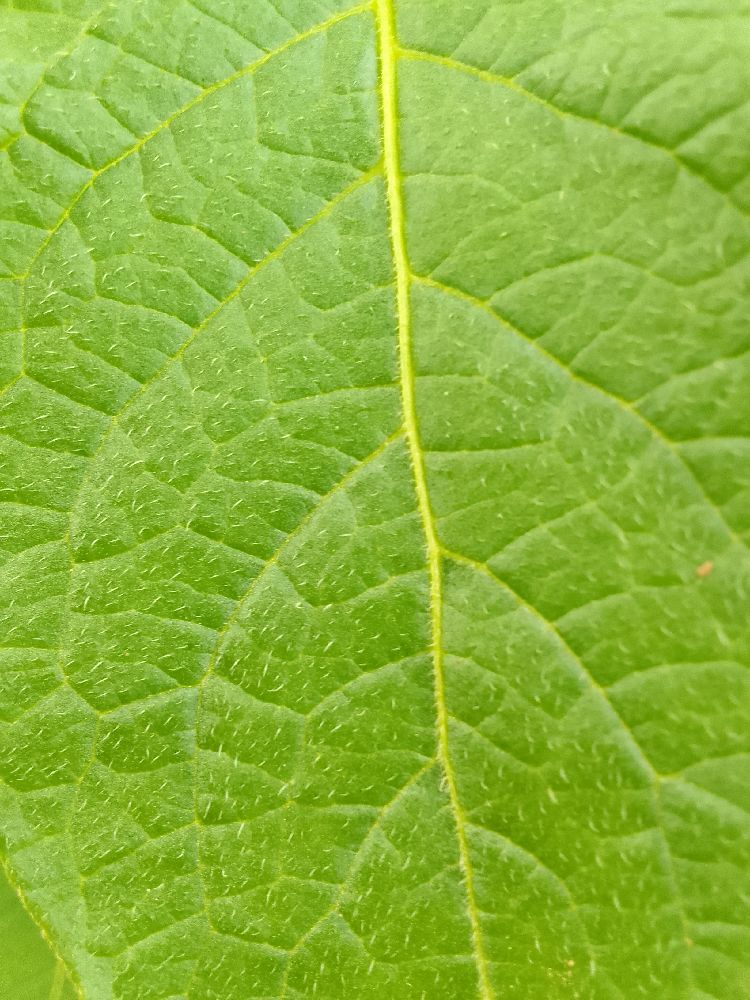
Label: Healthy